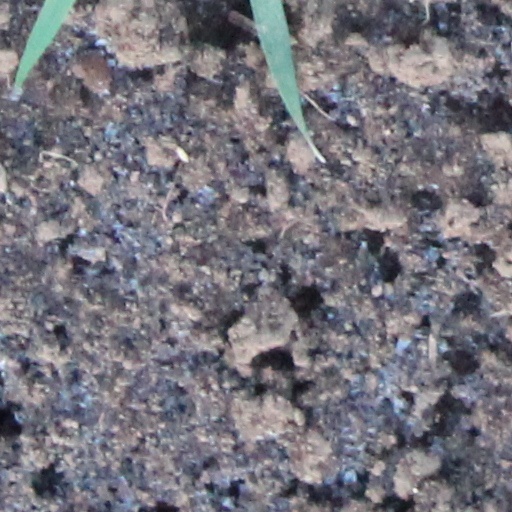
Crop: wheat